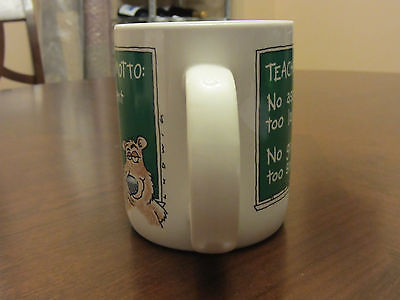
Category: mug